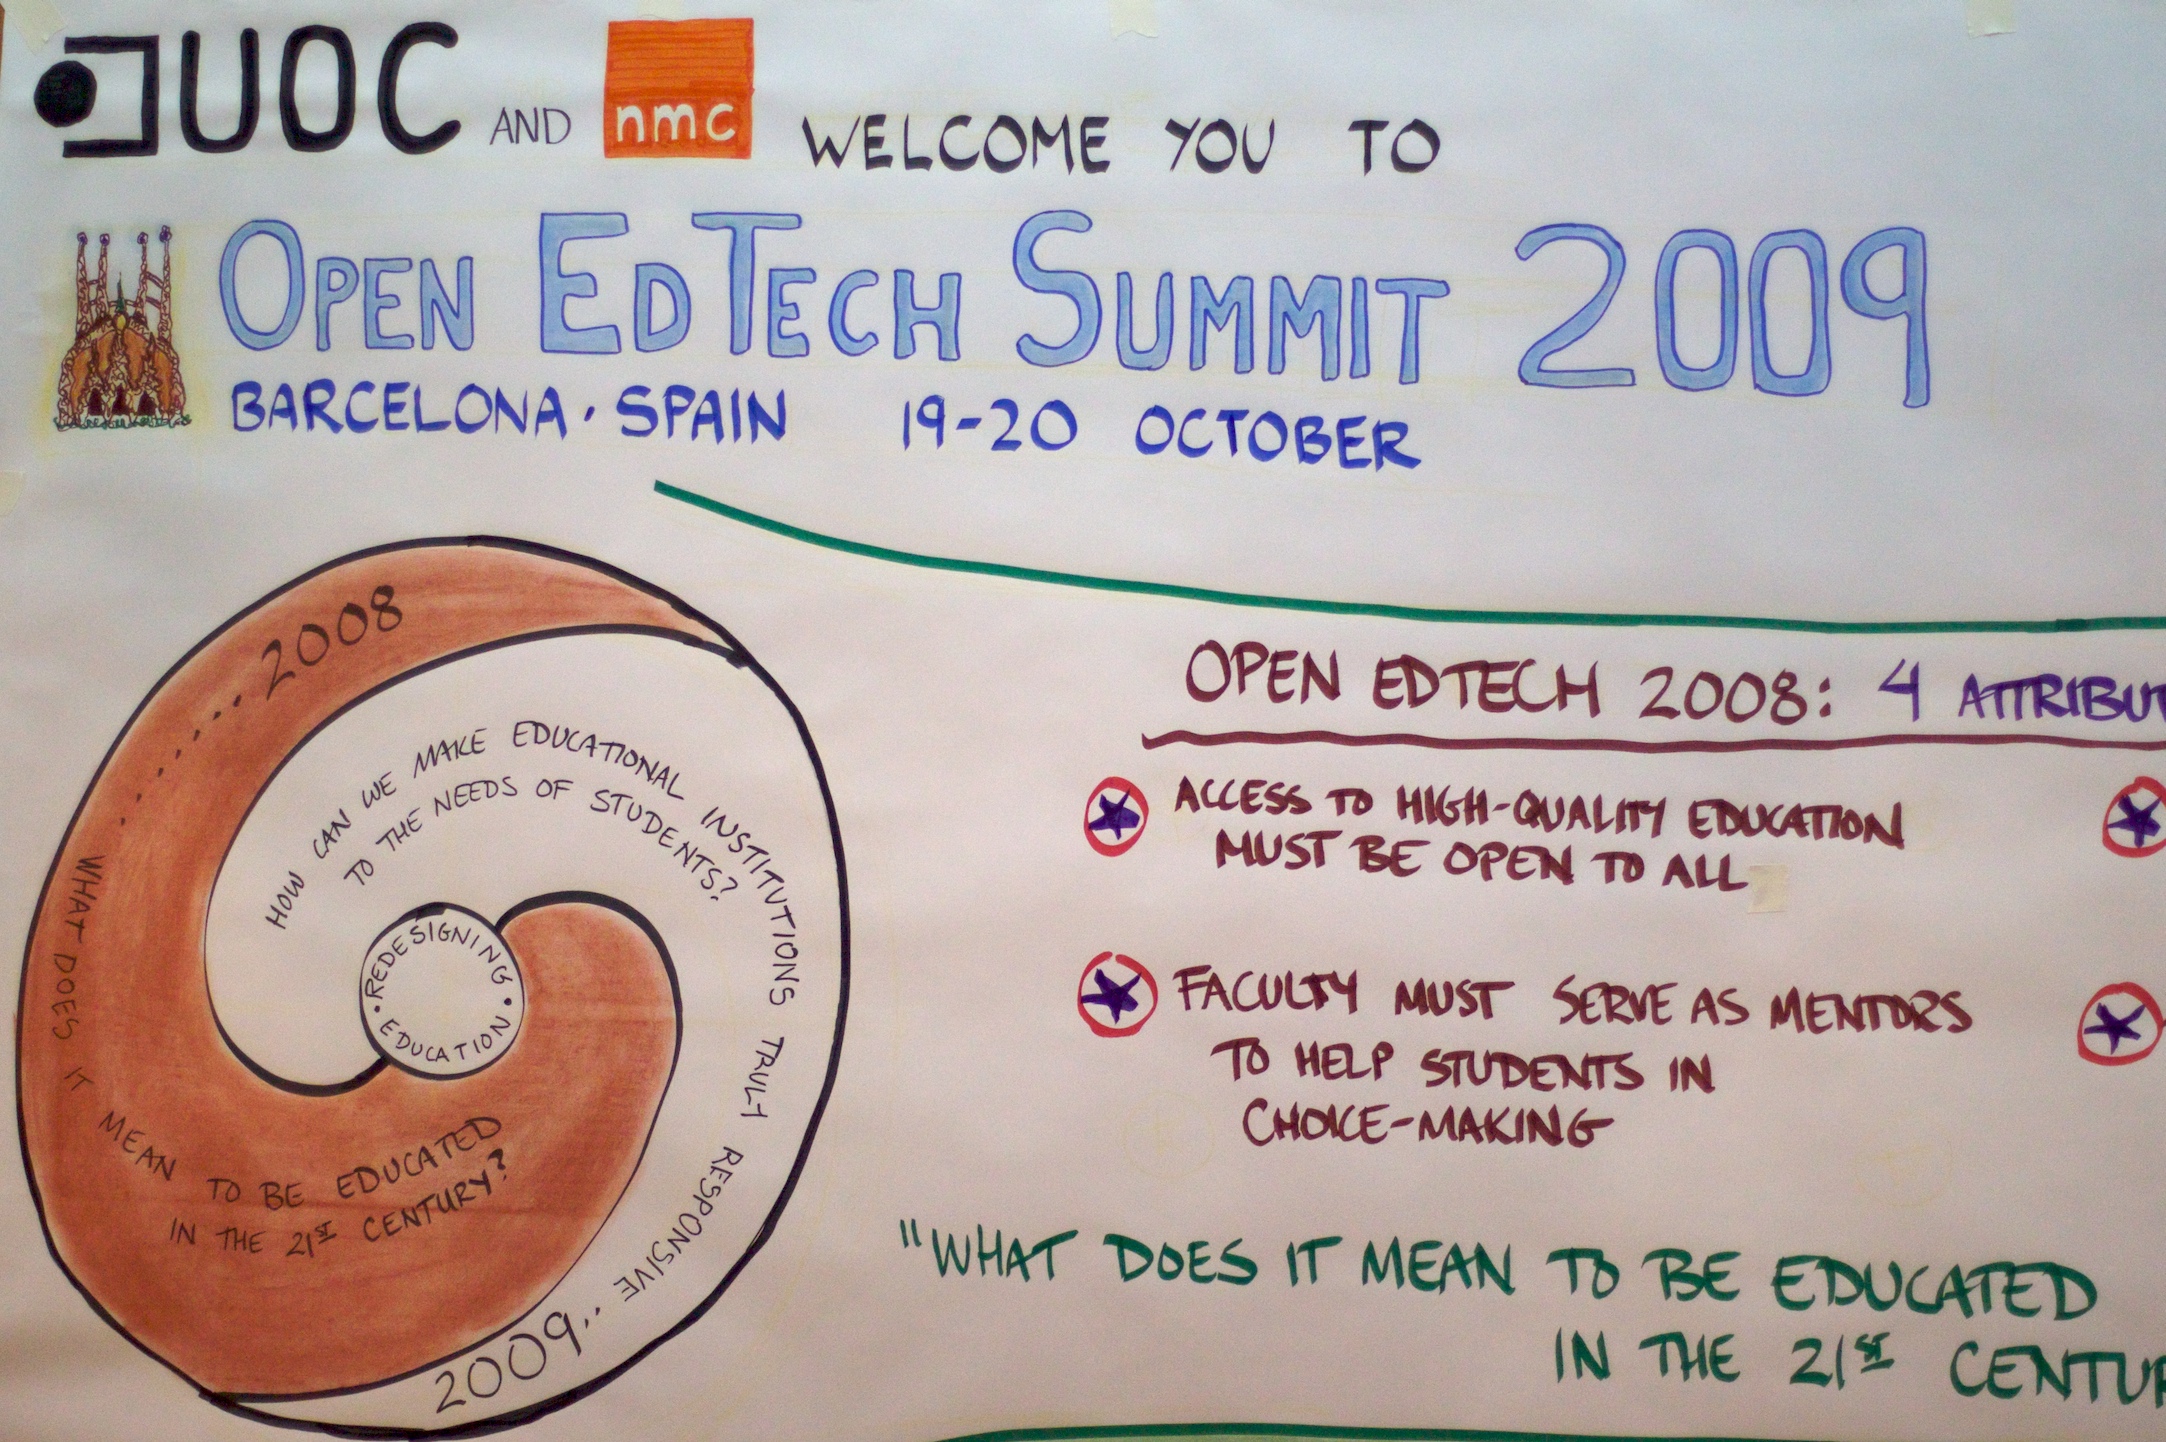
advertising, label, human body, product, skin, organ, oet09